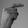
ASL letter: G